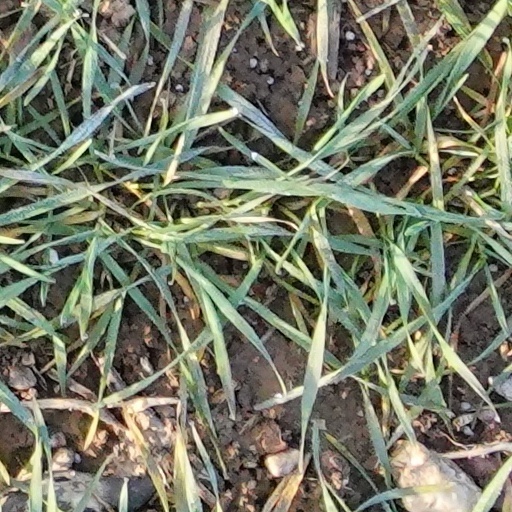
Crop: wheat